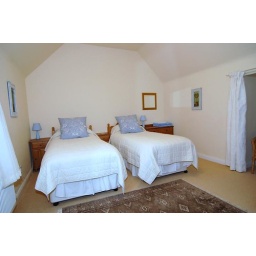
Second ground floor bedroom. This is very large with lots of room. On the right is the window looking over the Valley.